Tirangaa (film)

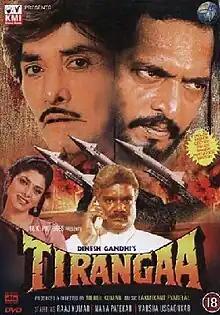
DVD Cover

Tirangaa is a 1993 Indian action drama film starring Raaj Kumar, Nana Patekar, Varsha Usgaonkar, Harish Kumar and Mamta Kulkarni. The movie was a blockbuster. At the time of the 1993 Bombay bombings; Plaza cinema, Mumbai was also bombed where the movie was being shown, leaving 10 dead and 37 injured.